Singapore Red Cross Society

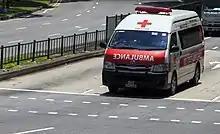
An ambulance of the Singapore Red Cross

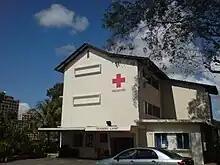
A campsite of the Singapore Red Cross

The Singapore Red Cross was involved in the relief effort of the 2004 Indian Ocean earthquake and tsunami that occurred on 26 December 2004.